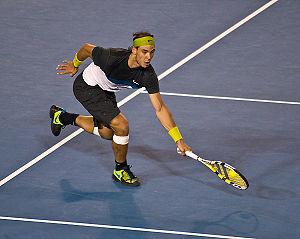
Rafael Nadal est un joueur de tennis espagnol, professionnel depuis 2001, né le 3 juin 1986 à Manacor, sur l'île de Majorque, dans l'archipel des Baléares.
AO International Tennis est un jeu vidéo de tennis développé et édité par Big Ant Studios, sorti le 5 janvier 2018 sur mobile, le 16 janvier 2018 en Australie et en Nouvelle-Zélande sur PlayStation 4 Xbox One et le 8 mai 2018 en sortie mondiale sur PlayStation 4, Xbox One, Windows et compatible PC. Le jeu comporte la licence officiel du tournoi de l'Open d'Australie.